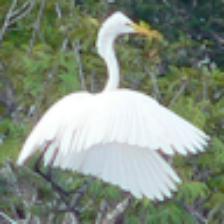
Label: NonHuman